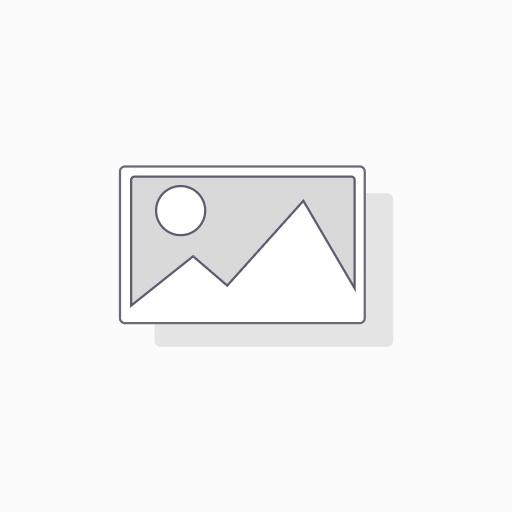
Perno de brida hexagonal - Serie ampliada - Grado B (PMR24) Parazzini E01-8
Productos Compatibles: Tractor podador motor RV225-x 223cc 24 pulg Parazzini PMR24 | sku: MV PMR24
Brand: Parazzini
Category: Home & Garden > Lawn & Garden > Outdoor Power Equipment Accessories > Weed Trimmer Accessories > Weed Trimmer Spool Covers